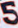
Number: 5